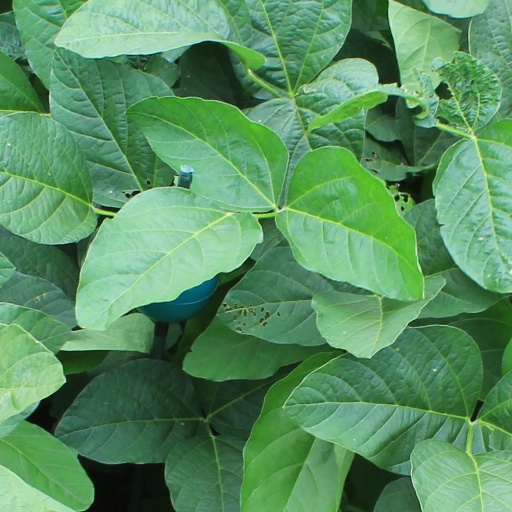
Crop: soybean